List of butterflies of Senegal

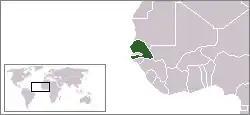
Location of Senegal

This is a list of butterflies of Senegal. About 297 species are known from Senegal, one of which is endemic.